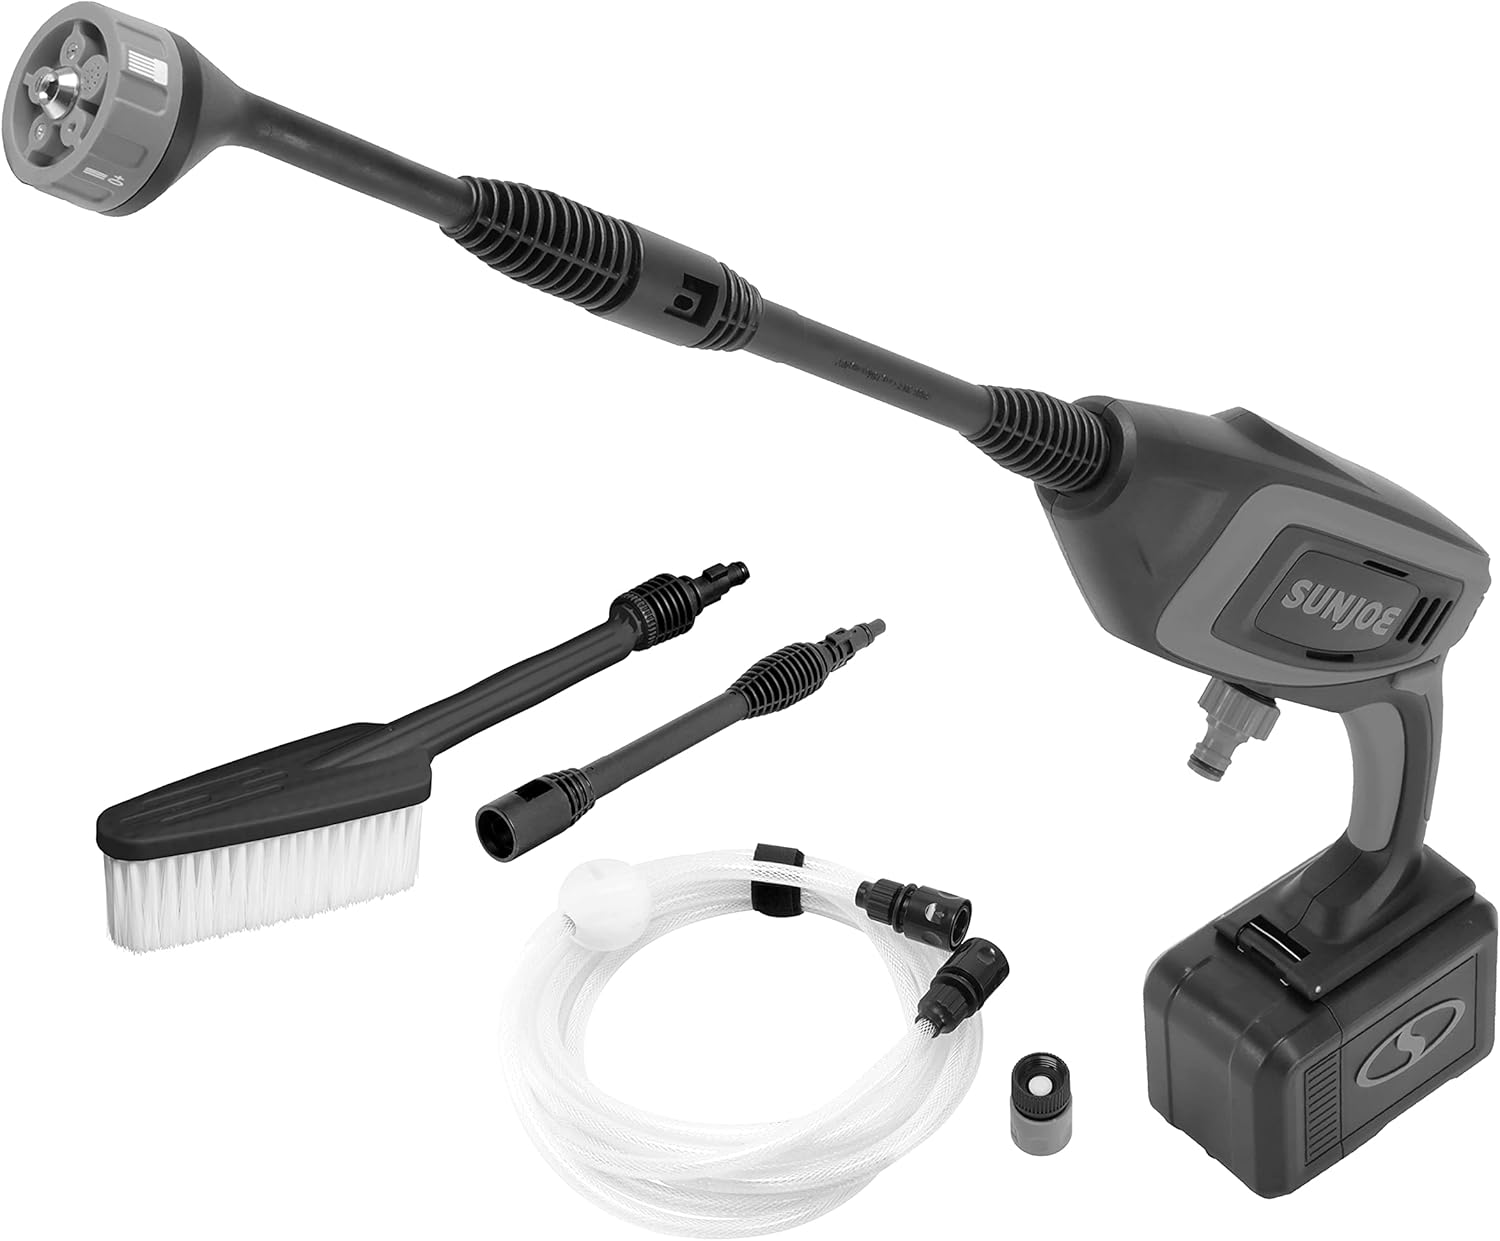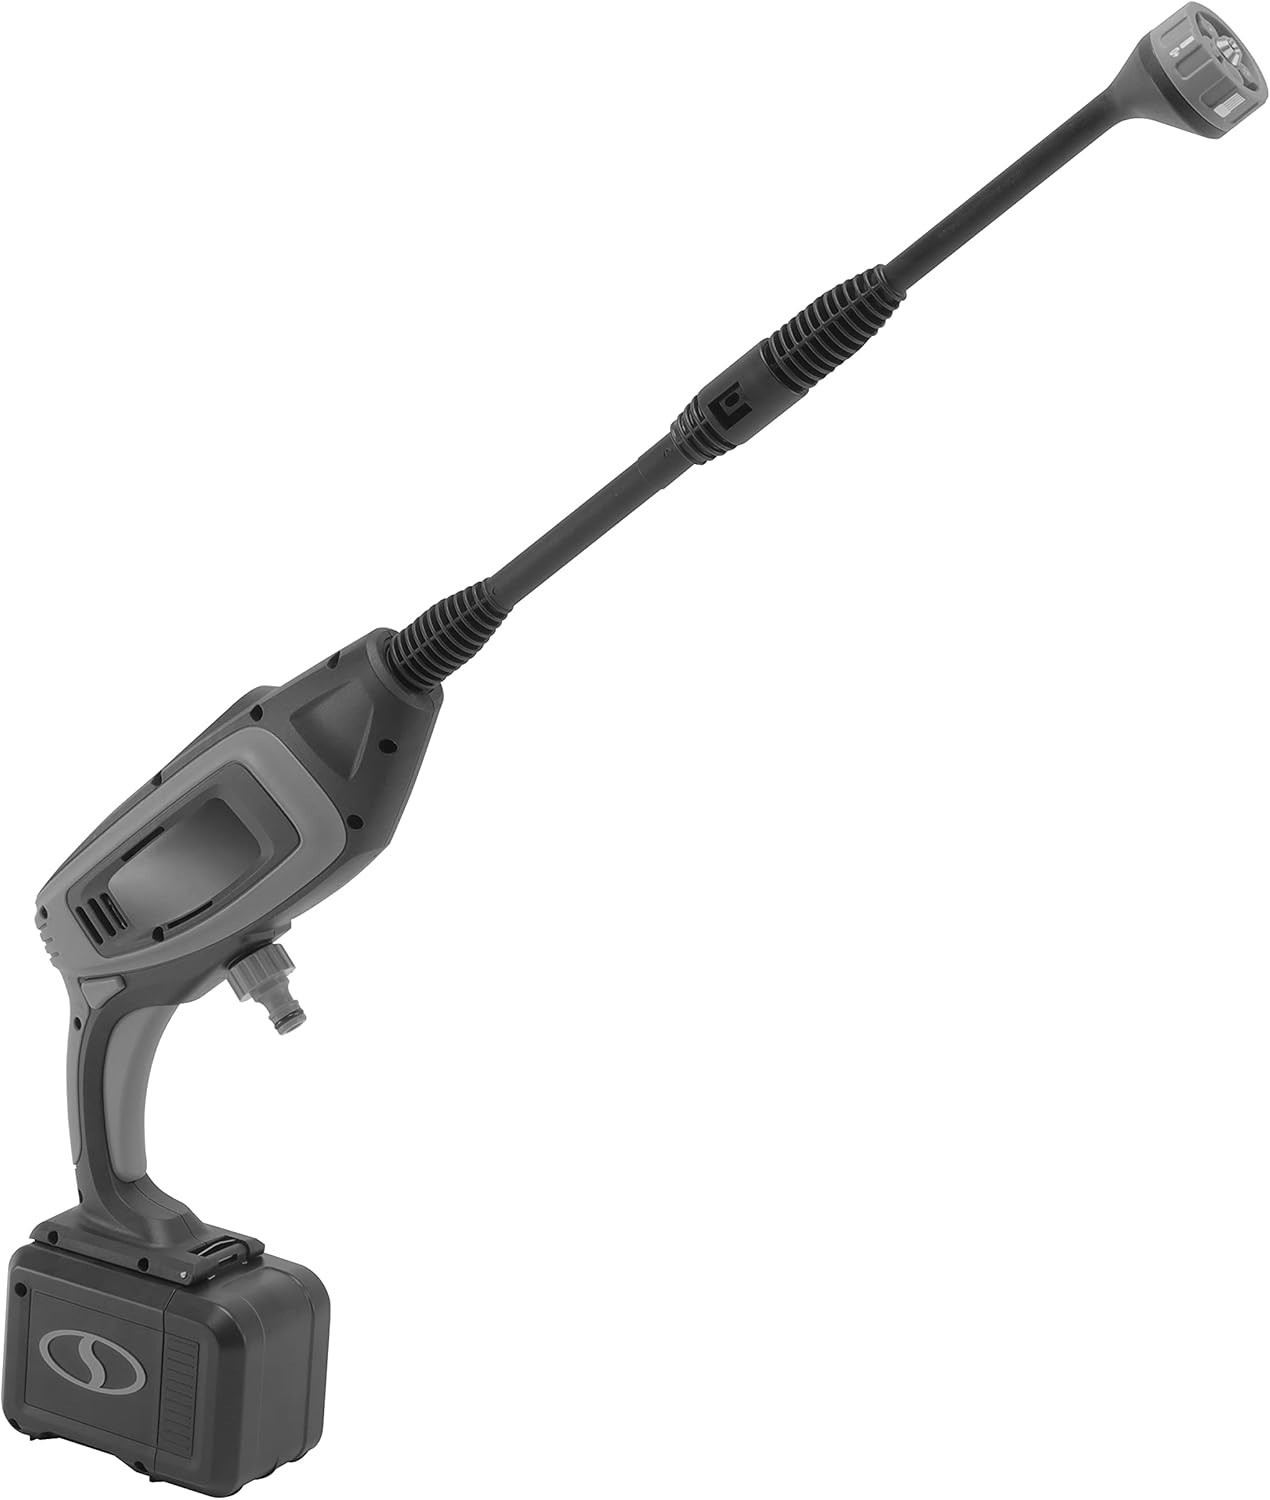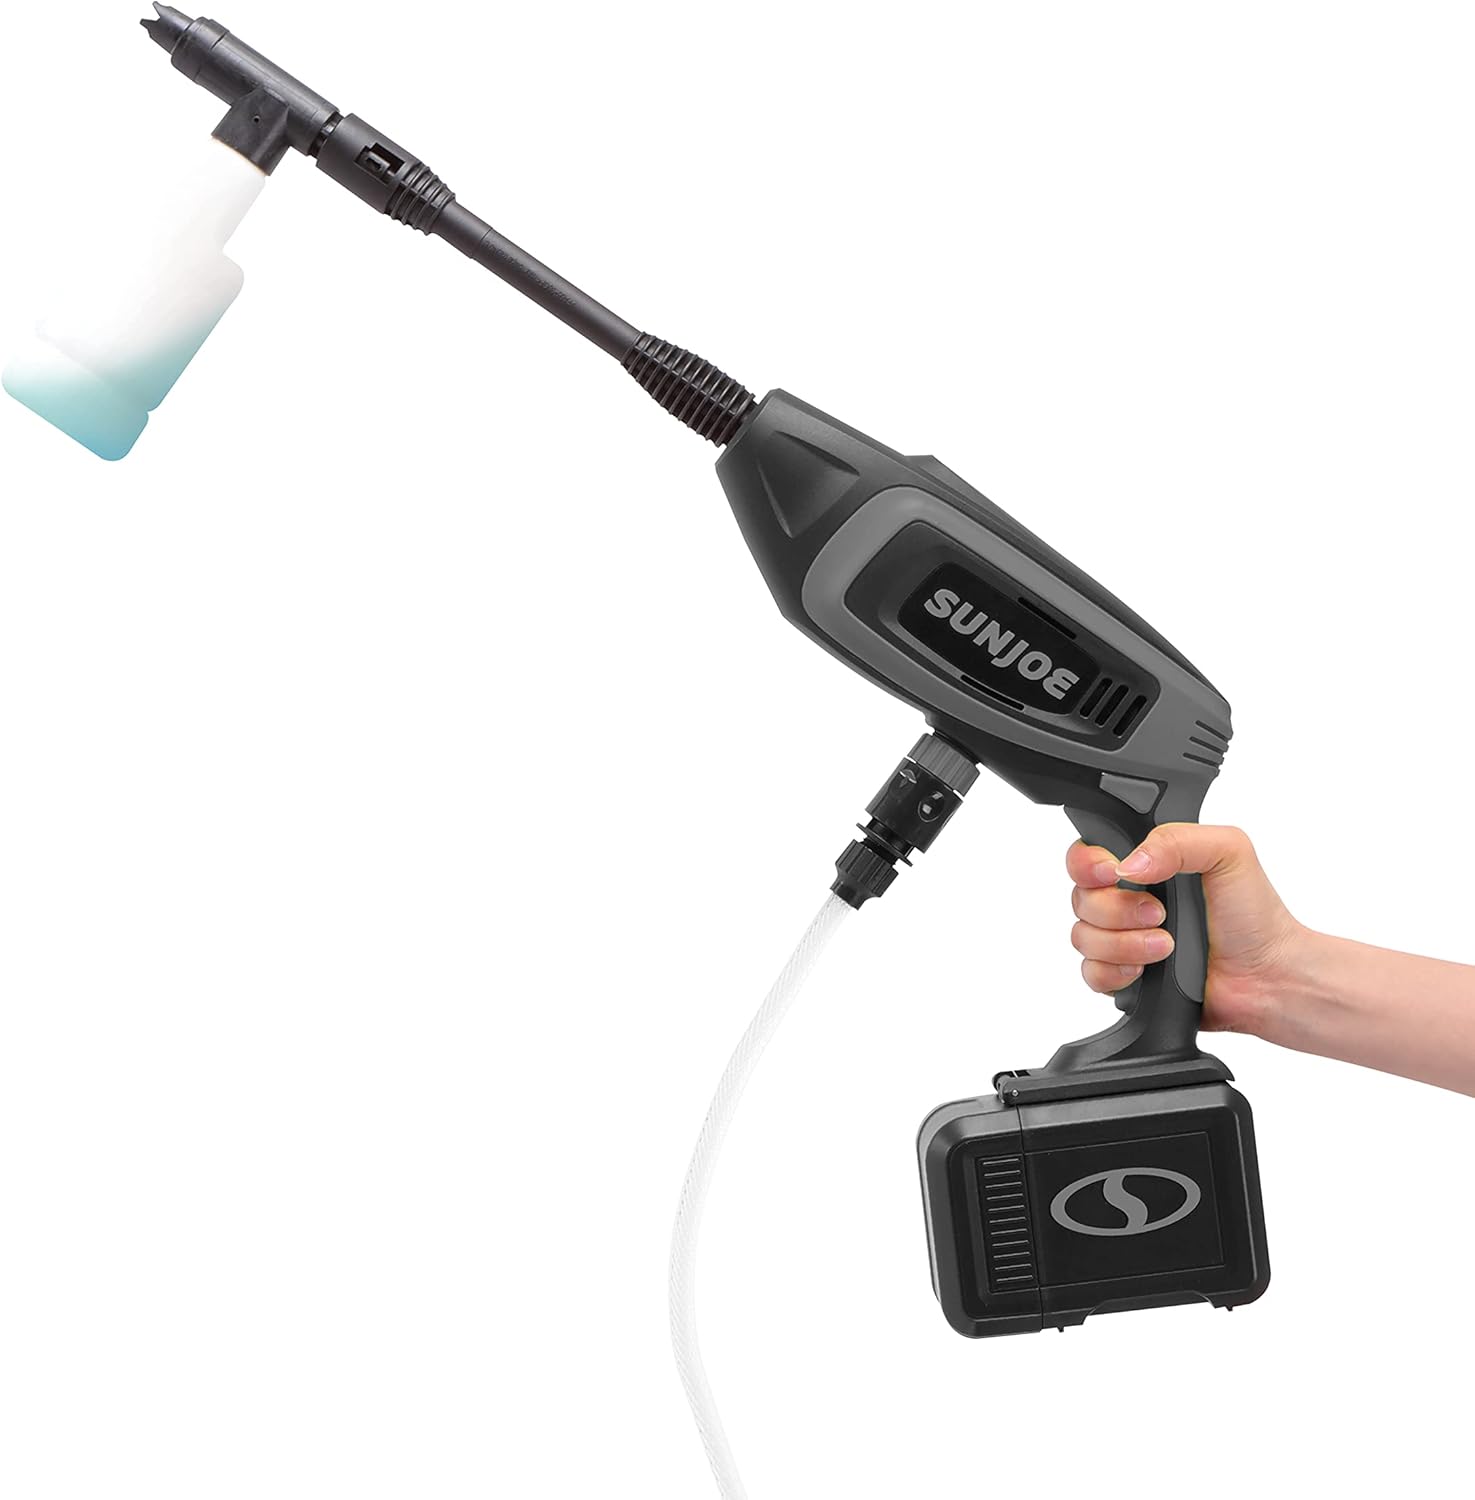
Sun Joe 24V-PP350-LTE-GRY-RM 24-Volt IONMAX Power Cleaner Kit w/ 2.0-Ah Battery and Charger
Category: Amazon Home
CLEAN ON-THE-GO, WITH JOE. Meet the cutting-edge in cordless cleaning tech with the portable, pressurized, power cleaning system from SUN JOE. Perfect anywhere power is at a premium, it’s ideal to take a quick rinse on the road or a mini power wash wherever your travels take you. Simply insert the battery, tap into a water source, and go! SUN JOE is powered by IONMAX — the exclusive, eco-friendly 24-Volt lithium-ion battery system — for up to 12 minutes of rechargeable runtime without all of the gas, fumes, fuss, or tangled extension cords, for the ultimate in cordless convenience! Equipped with a 20-ft siphon hose, 24V-PP350-LTE draws water from any fresh water source — like a bucket, pool, pond, or directly from the spigot — so you can quickly clean off the car, truck, boat, RV, or pressure wash the porch, patio, around the pool and other outdoor spaces. The included 5-in-1 nozzle offers five selectable spray patterns — switch from 0º powerful pinpoint jet to 40º fan spray and gentle shower — with just a twist of the wrist. Providing up to 5x more cleaning power than conventional garden hoses, SUN JOE blasts through mud and caked on messes and quickly rinses away dirt and debris. And for those really stubborn stains in tight spaces like wheel wells and trim, the included utility bristle brush easily breaks down grease, grime, oil and mud without damaging paint, trim, and glass. SUN JOE’s sleek, lightweight design — less than 7 lbs! — makes it the perfectly portable camping companion and stores easily in the trunk of your car or in your boat or RV. So, tap in to unbeatable cleaning power that fits in the palm of your hand, and Go With Joe®: 24V-PP350-LTE from SUN JOE®. GET EQUIPPED®.
Features: 24-Volt IONMAX System — Includes 2.0 ah lithium-ion battery for up to 12 minutes of rechargeable runtime. | Powerful 180 W Brush motor | Cordless, portable power — 20’ siphon hose draws water from any fresh water source. | 23-inch lance maximizes PSI and provides optimum spray control